The Haunt of Fear

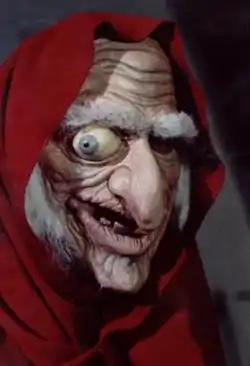
Steve Fiorilla's latex mask of the Old Witch, as seen on HBO's "Tales from the Crypt"

Although EC's horror stable consisted of three separate magazines, there was little beyond their titles to distinguish them from one another. Each magazine had its own host, known as a GhouLunatic. The Old Witch was the primary host of "The Haunt of Fear". Hosting duties for any one magazine were typically shared with the hosts of the other two. For example, a single issue of "The Haunt of Fear" would contain two stories told by the Old Witch, one by the Crypt-Keeper (of "Tales from the Crypt") and one by the Vault-Keeper (of "The Vault of Horror"). The professional rivalry among these three GhouLunatics was often played for comedic effect in the letter column.